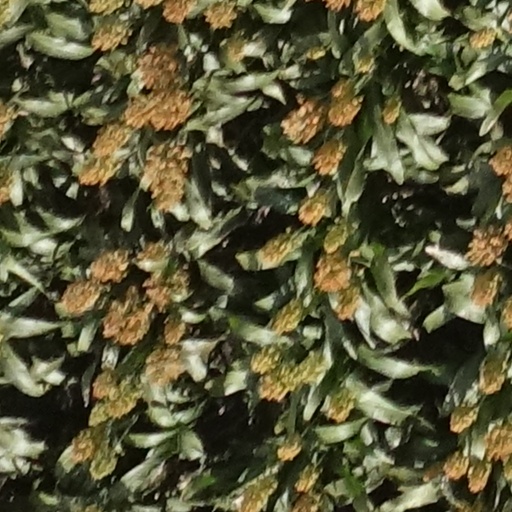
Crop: sorghum